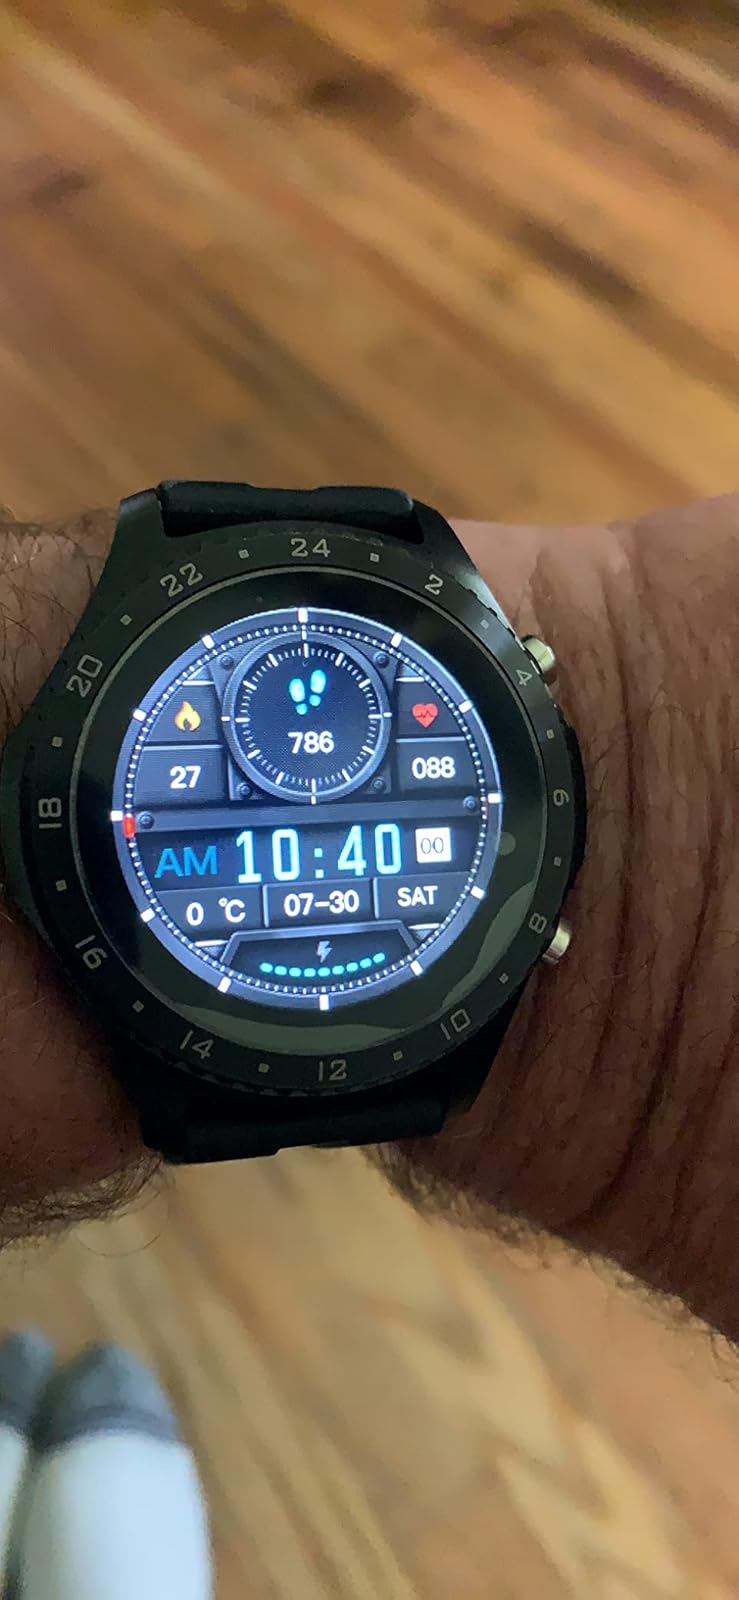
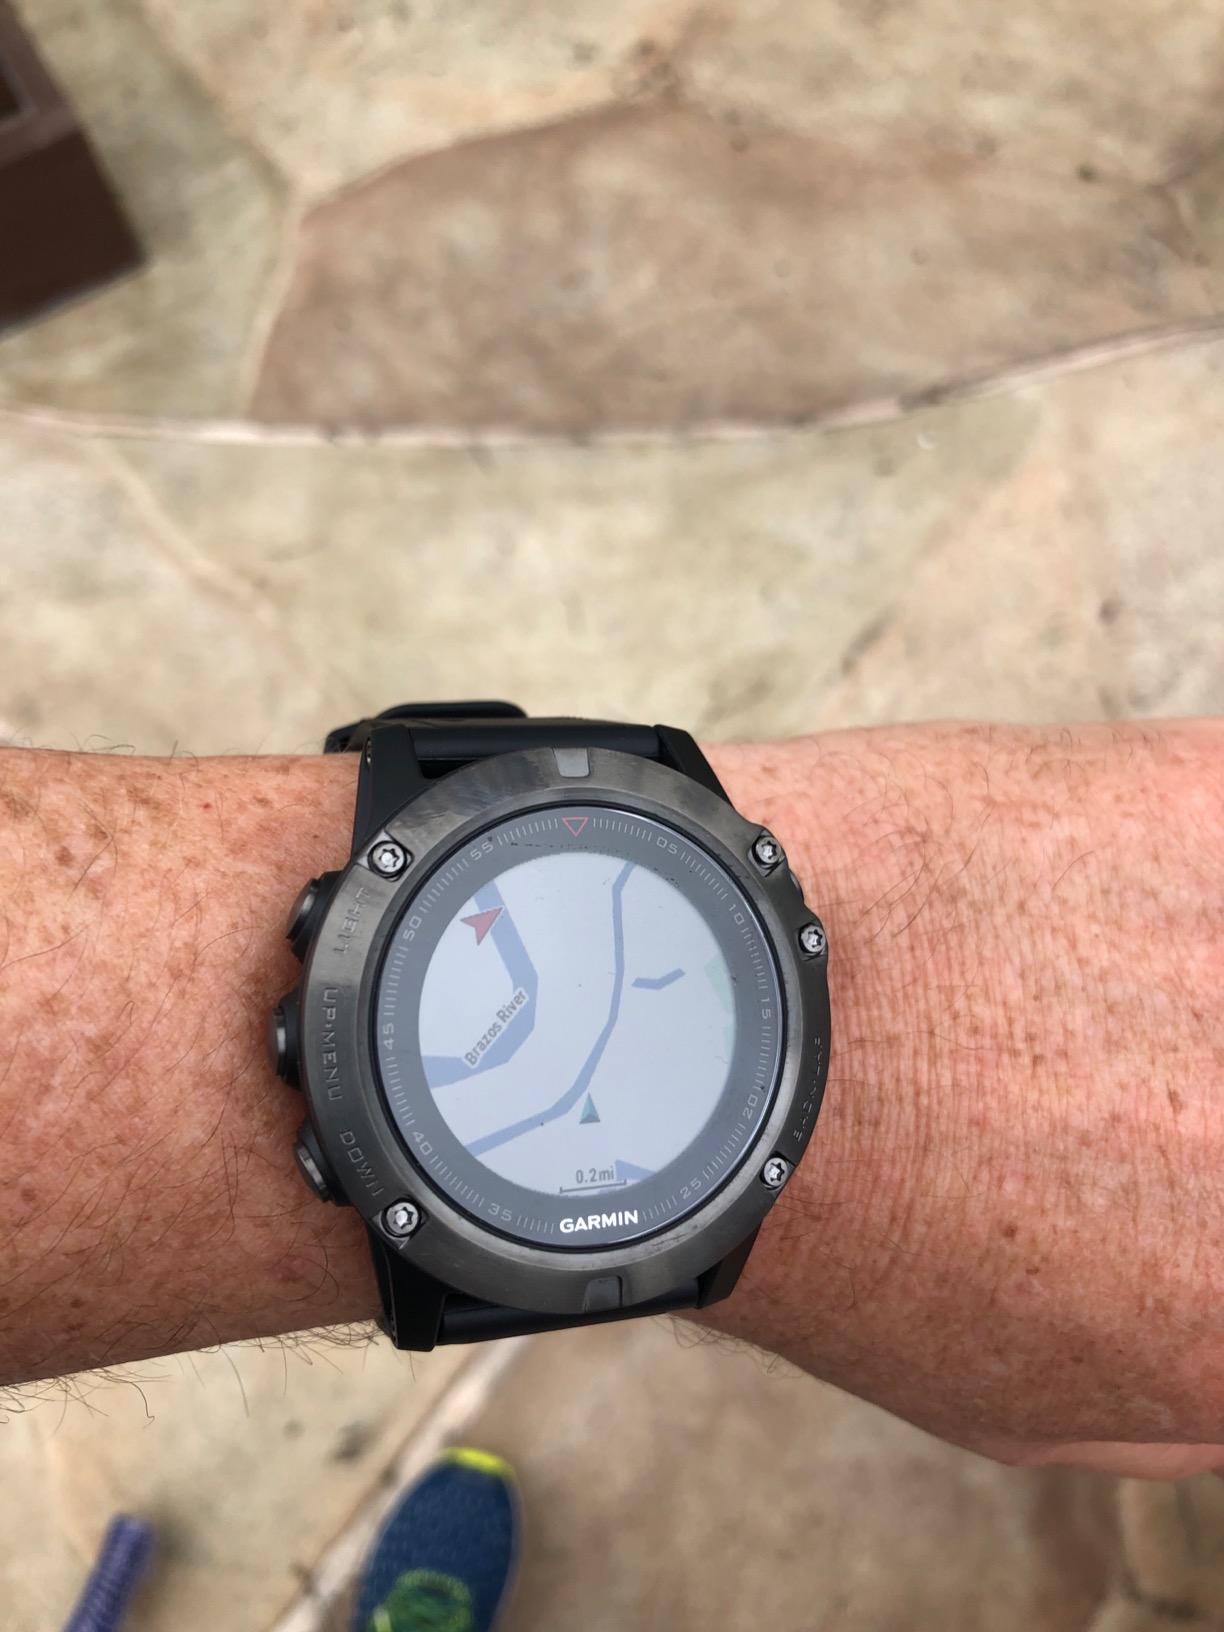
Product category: smartwatch
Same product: no